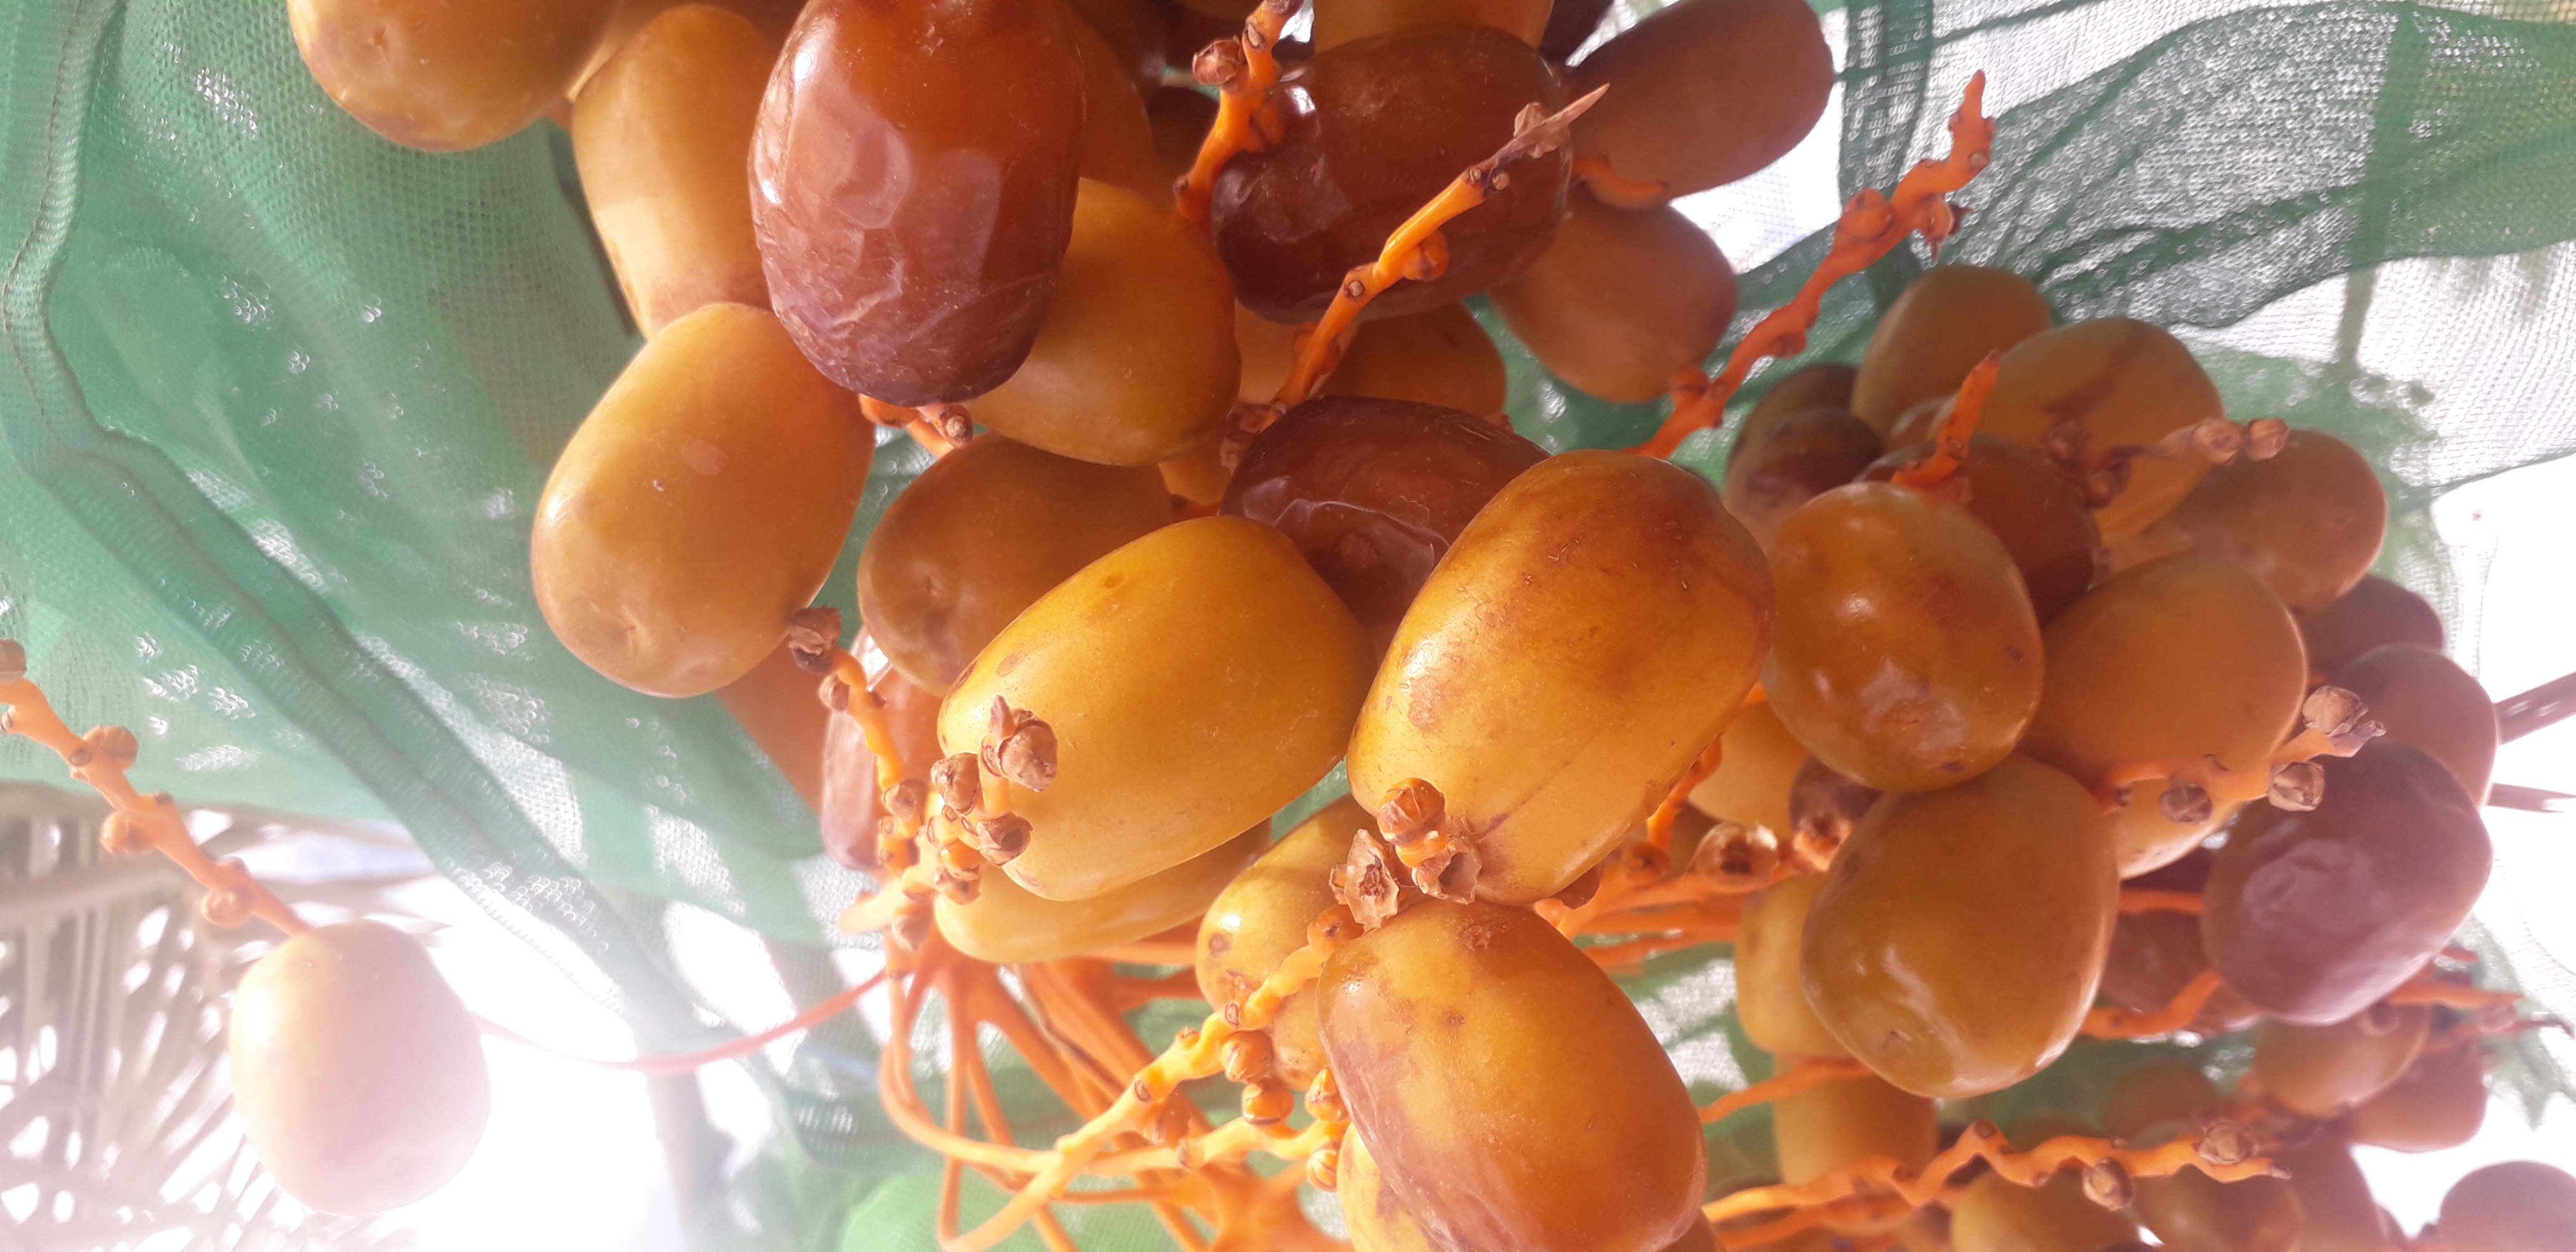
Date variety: Boufagous